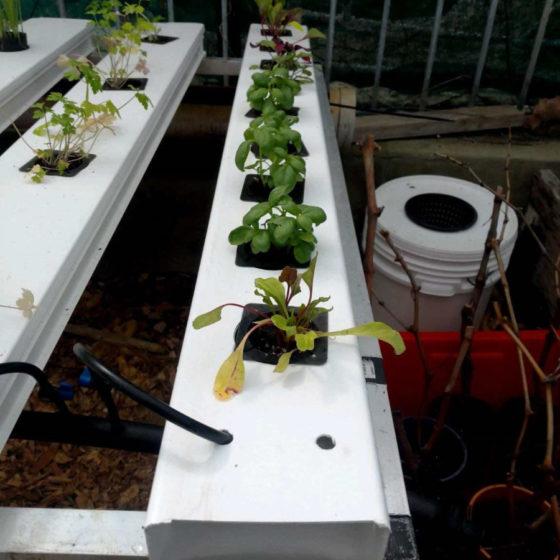
Mfumo wa kilimo cha kisasa unaonekana ukiwa na mimea midogo ya kijani kibichi iliyopandwa kwenye mashimo madogo ya mraba yaliyotobolewa kwenye mabomba meupe. Mabomba hayo yamepangiwa kwa sambamba, yakionyesha safu za mimea iliyokua. Mimea mingine inaonekana ikiwa na majani ya rangi ya njano na kahawia.